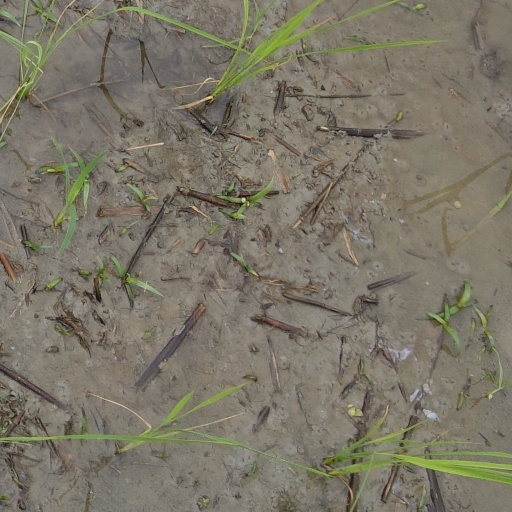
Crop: rice